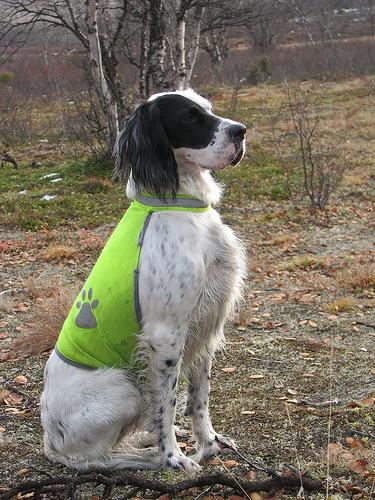
Breed: english setter